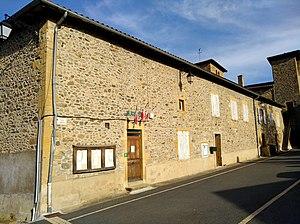
Mairie du Breuil (Rhône, France).
Le Breuil est une commune française située dans le département du Rhône, en région Auvergne-Rhône-Alpes.